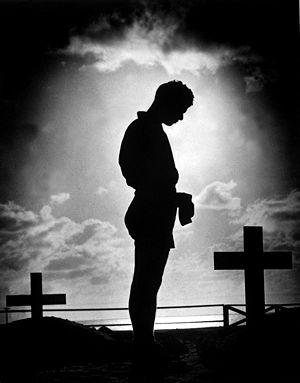
Le deuil est une réaction et un sentiment de tristesse éprouvée à la suite de la mort d'un proche. Souvent associé à la souffrance, le deuil est aussi considéré comme un processus nécessaire de délivrance, nommé résilience. Lorsqu'un événement provoque une crise dans la vie d'un individu, un changement radical est opéré dans la situation établie jusqu'alors. Le deuil possède aussi le sens de « perte définitive » d'un objet auquel un individu peut tenir.